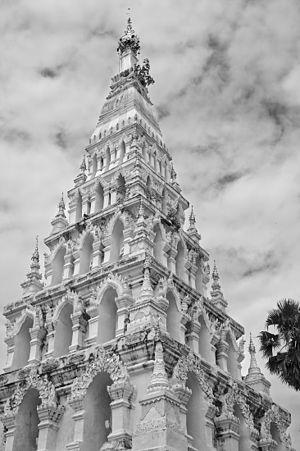
Wat Chedi Liam, anciennement connu sous le Wat Ku Kham, est l’un des wats de l’ancienne ville thaïlandaise de Wiang Kum Kam, qui fait maintenant partie de la ville actuelle de Chiang Mai.
Haripunchai est un royaume môn du nord de l'actuelle Thaïlande, établi avant l'arrivée des Thaïs dans la région. Sa capitale était la ville actuelle de Lamphun, qui portait aussi le nom d'Hariphunchai. En 1292 Lamphun fut assiégée et conquise par les Thaïs du royaume de Lanna.